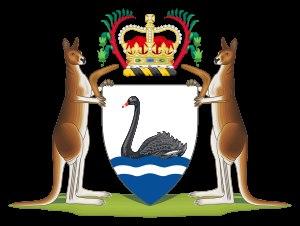
Les armoiries de l'Australie-Occidentale sont le symbole de cet État australien. Elles ont été octroyées par décret royal de la reine Élisabeth II le 17 mars 1969.